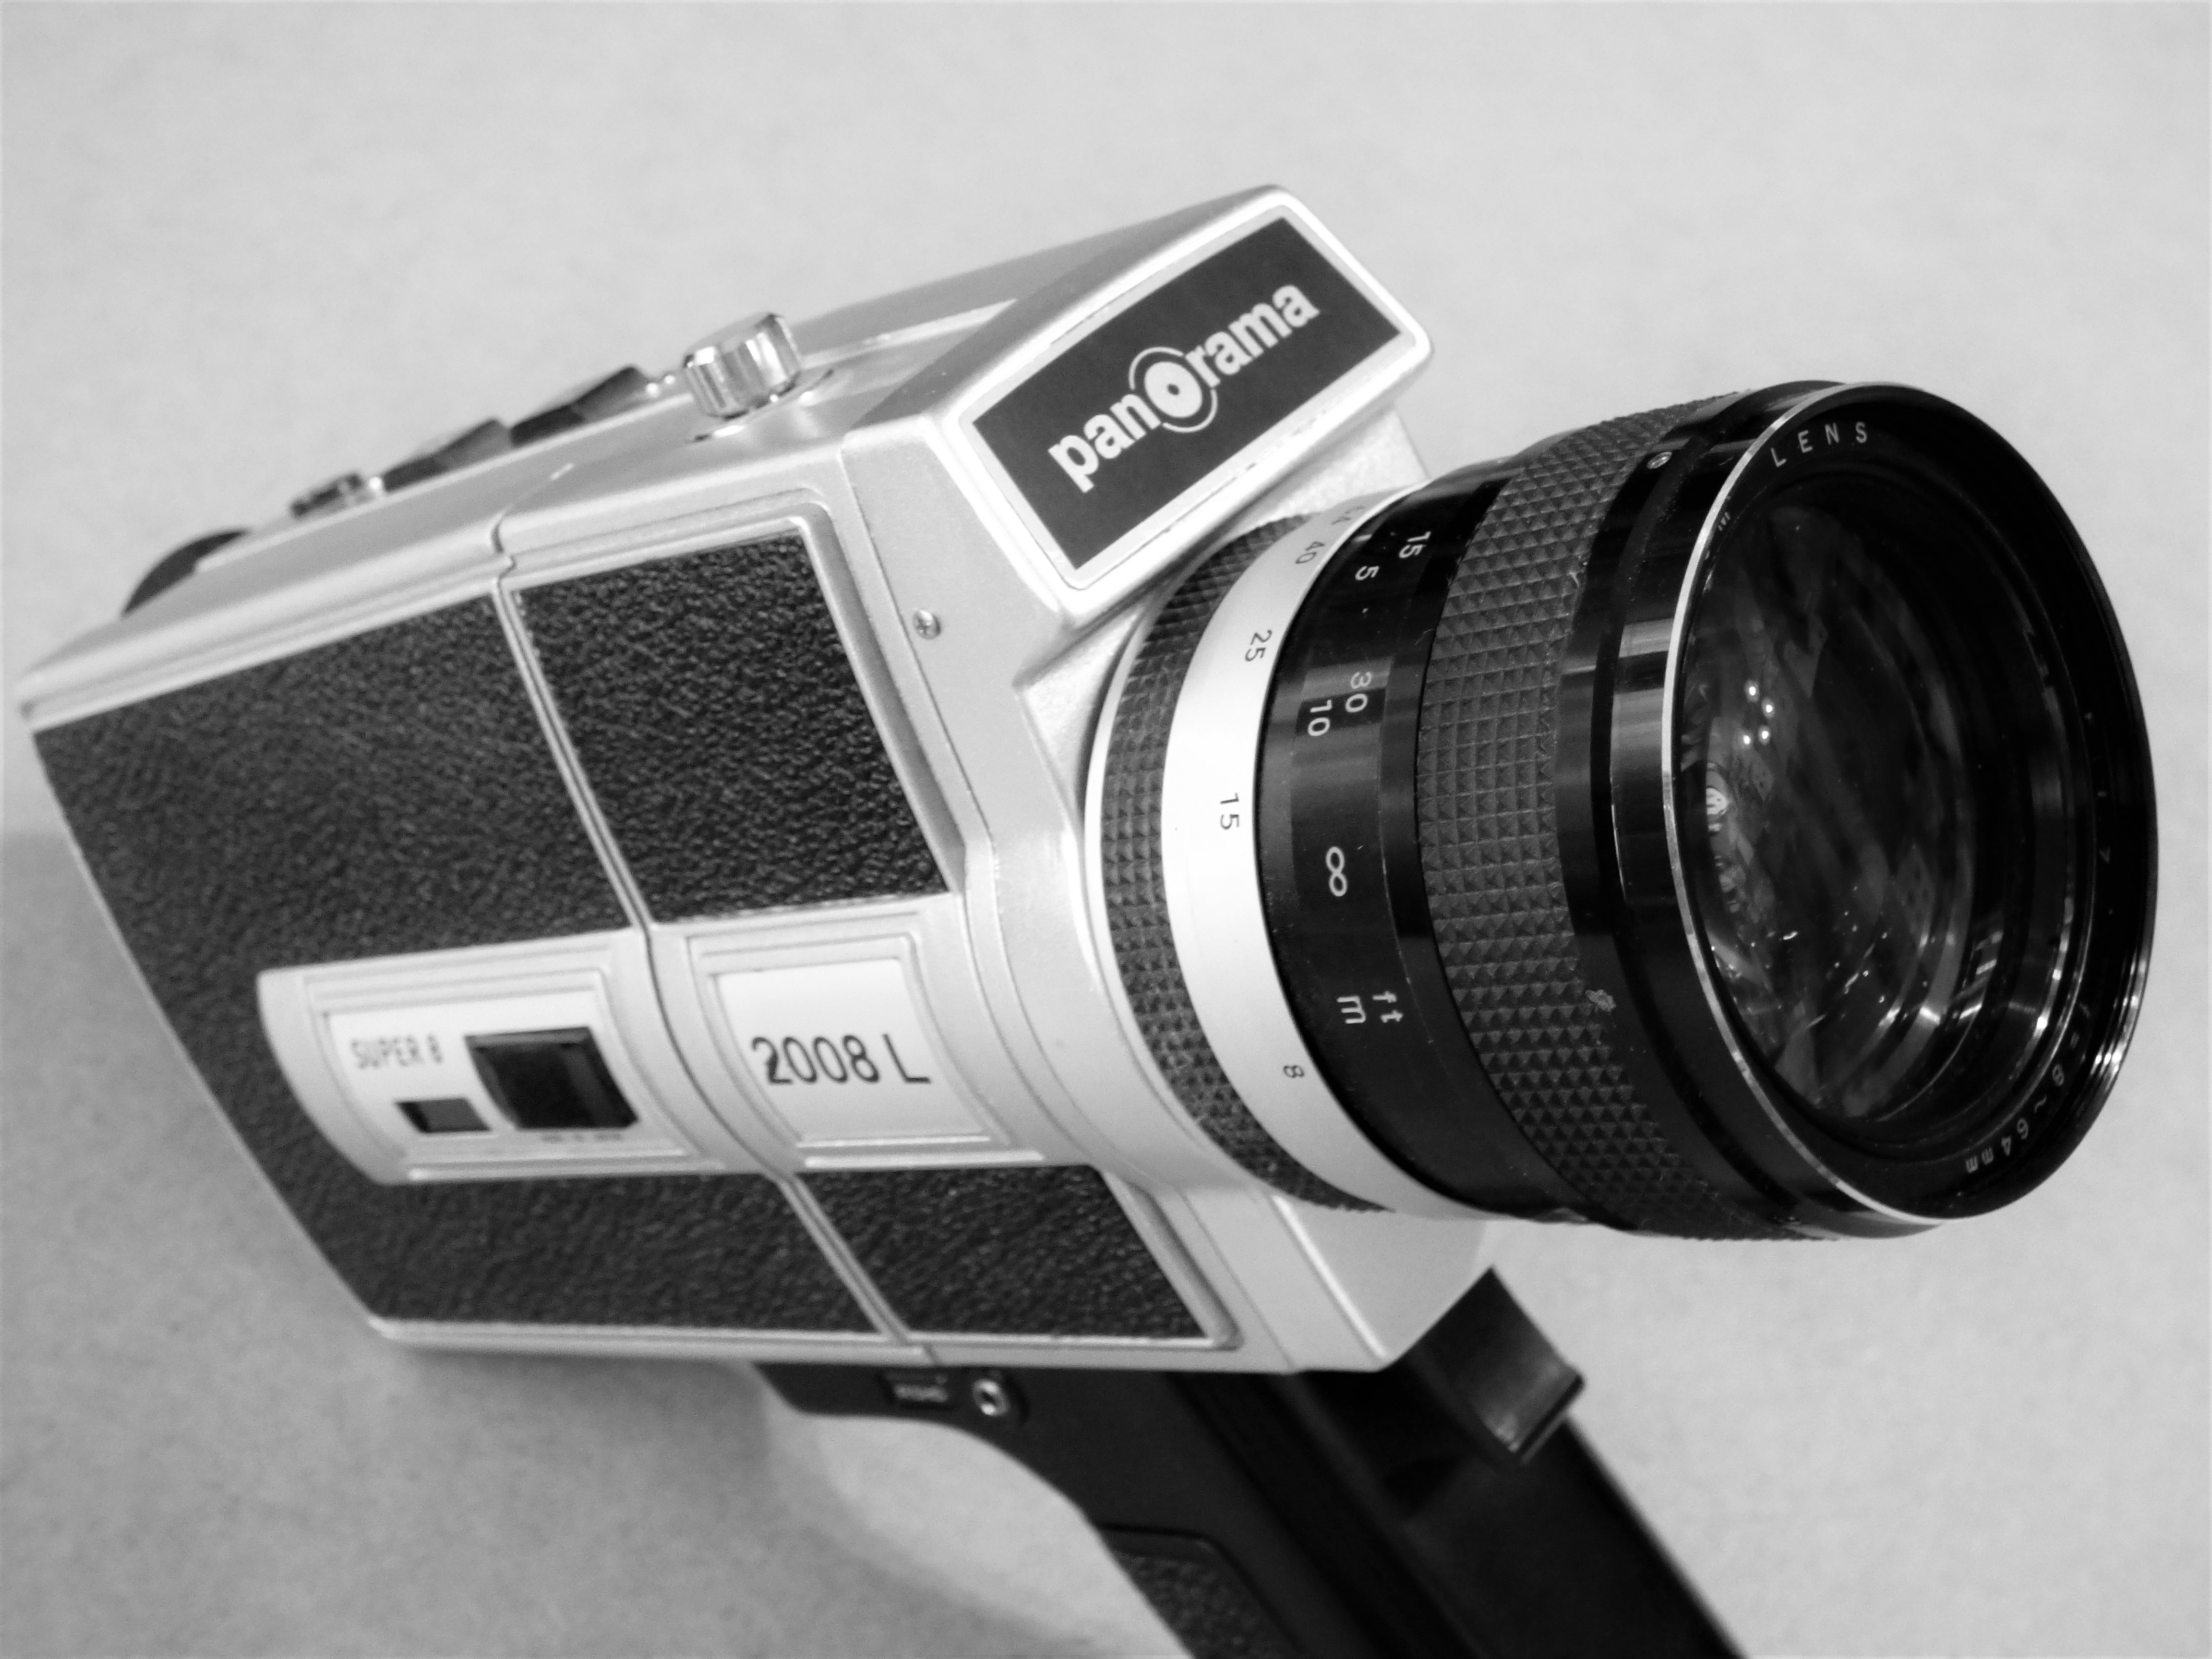
black and white, camera, old, film, panorama, monochrome, product, reflex camera, digital camera, camera lens, super8, monochrome photography, digital slr, single lens reflex camera, cameras optics, mirrorless interchangeable lens camera, cinematographic cameras